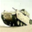
Label: tank